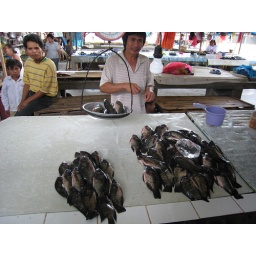
Linda picked out our fish in the market for lunch.